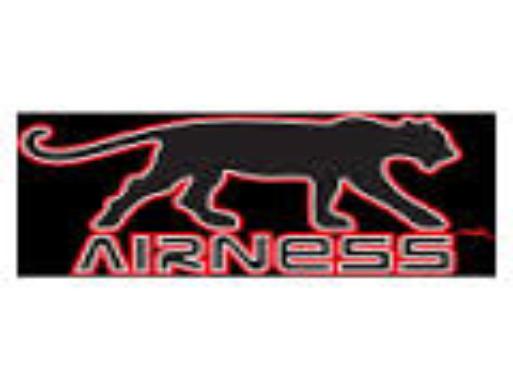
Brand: Airness
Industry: Clothes